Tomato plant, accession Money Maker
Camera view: horizontal (90 deg, fisheye); turntable rotation: 0 degrees
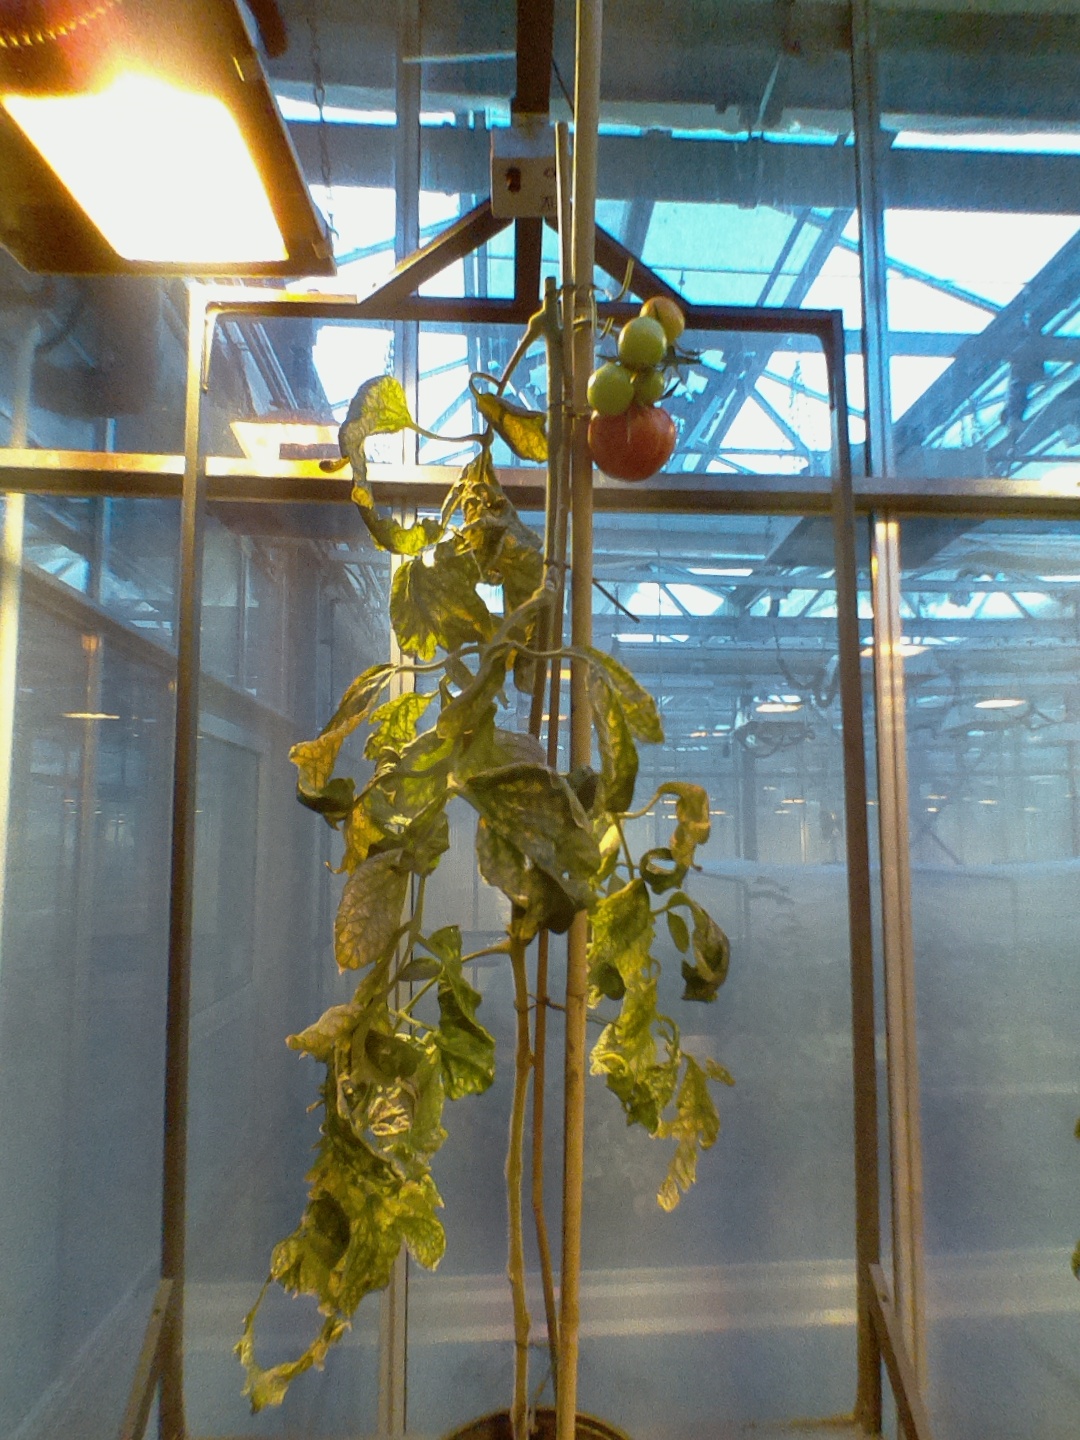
BBCH growth stage 82: 20%-30% of fruits show typical fully ripe color